COVID-19 pandemic in Mexico

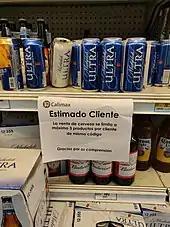
Beer products were limited to three per customer during COVID-19 pandemic shortly after beer brewing was suspended in Mexico

On March 24, Grupo Modelo, makers of Corona beer, promised to donate 300,000 bottles of antibacterial gel to the Mexican Social Security Institute (IMSS). The "Canacintra" (National Chamber of the Processing Industry) announced on April 2 they were suspending all beer production in the country, as breweries are not an essential industry and there was sufficient supply in the country for a month. Tequila producers plan to stay open.